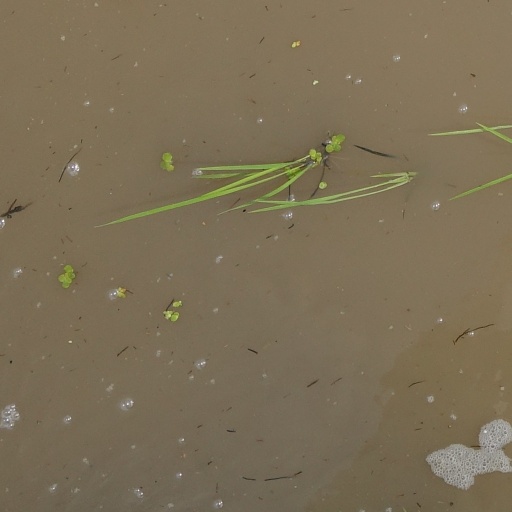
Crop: rice